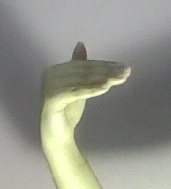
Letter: khaa